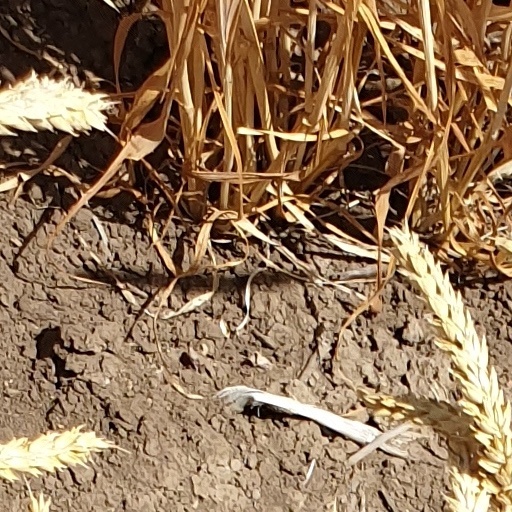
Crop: wheat